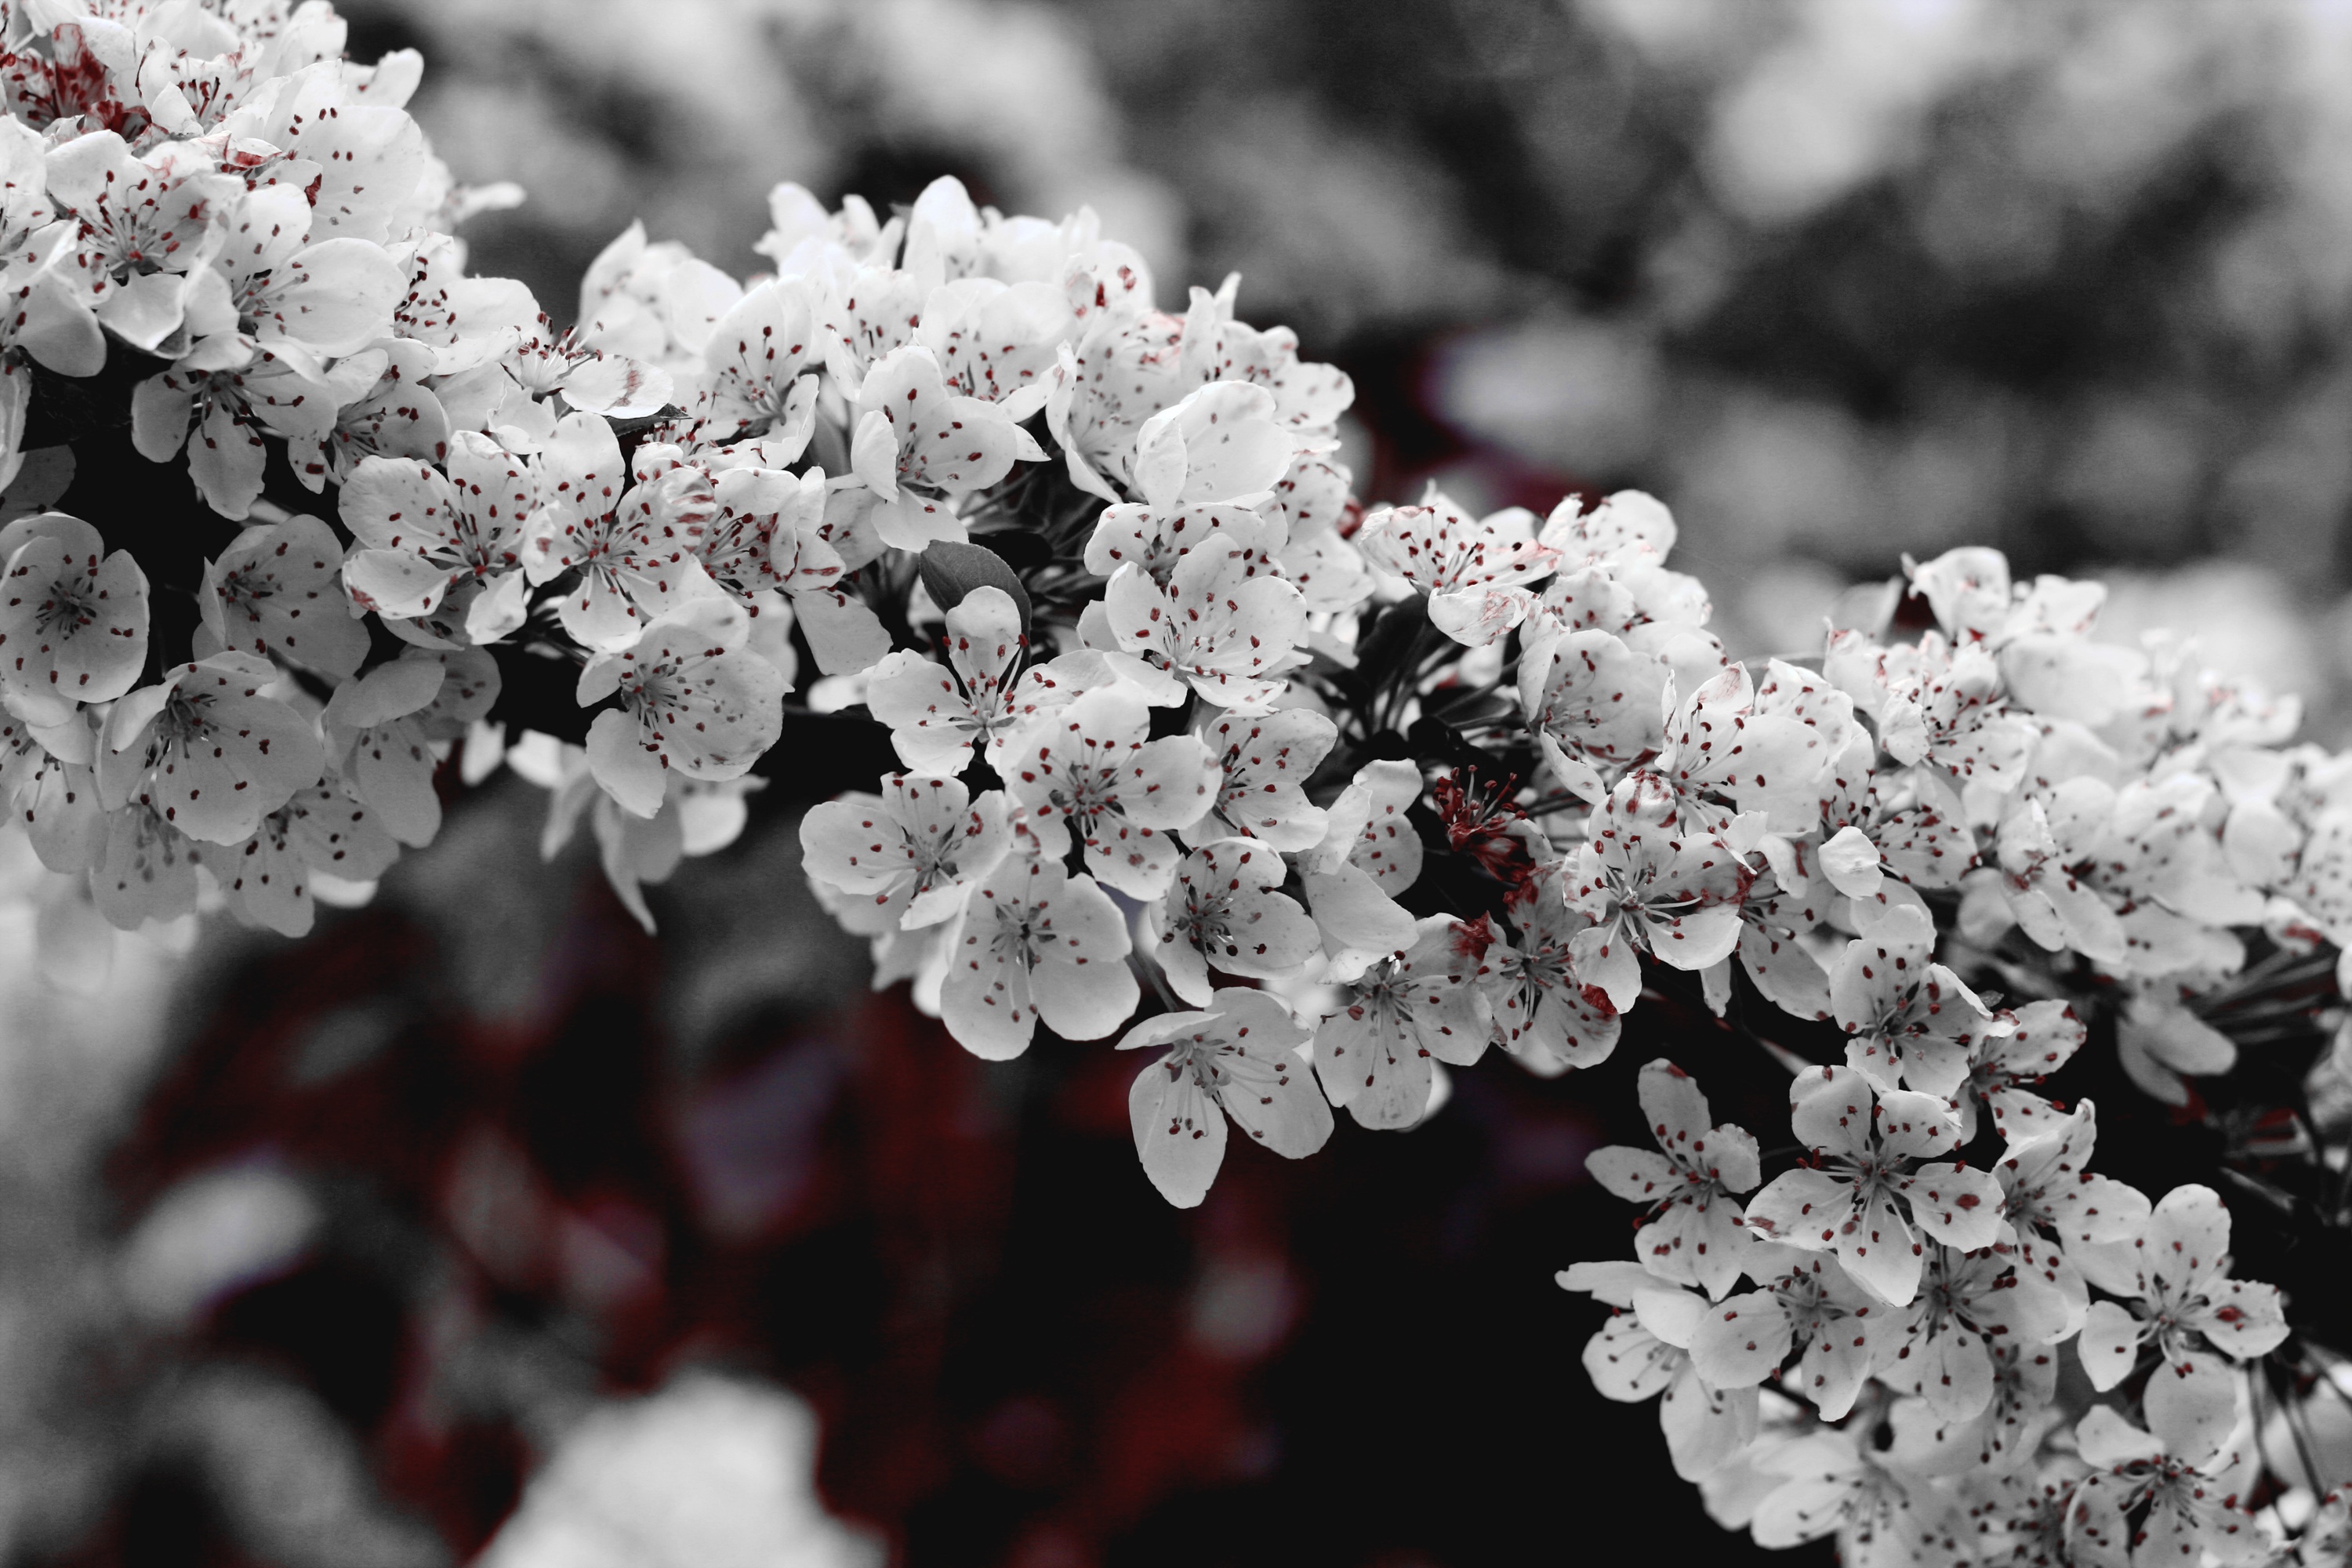
apple, tree, nature, branch, blossom, snow, winter, black and white, plant, photography, leaf, flower, petal, frost, spring, monochrome, flora, season, cherry blossom, flowers, close up, shrub, fruit tree, freezing, apple tree, macro photography, flowering plant, monochrome photography, land plant